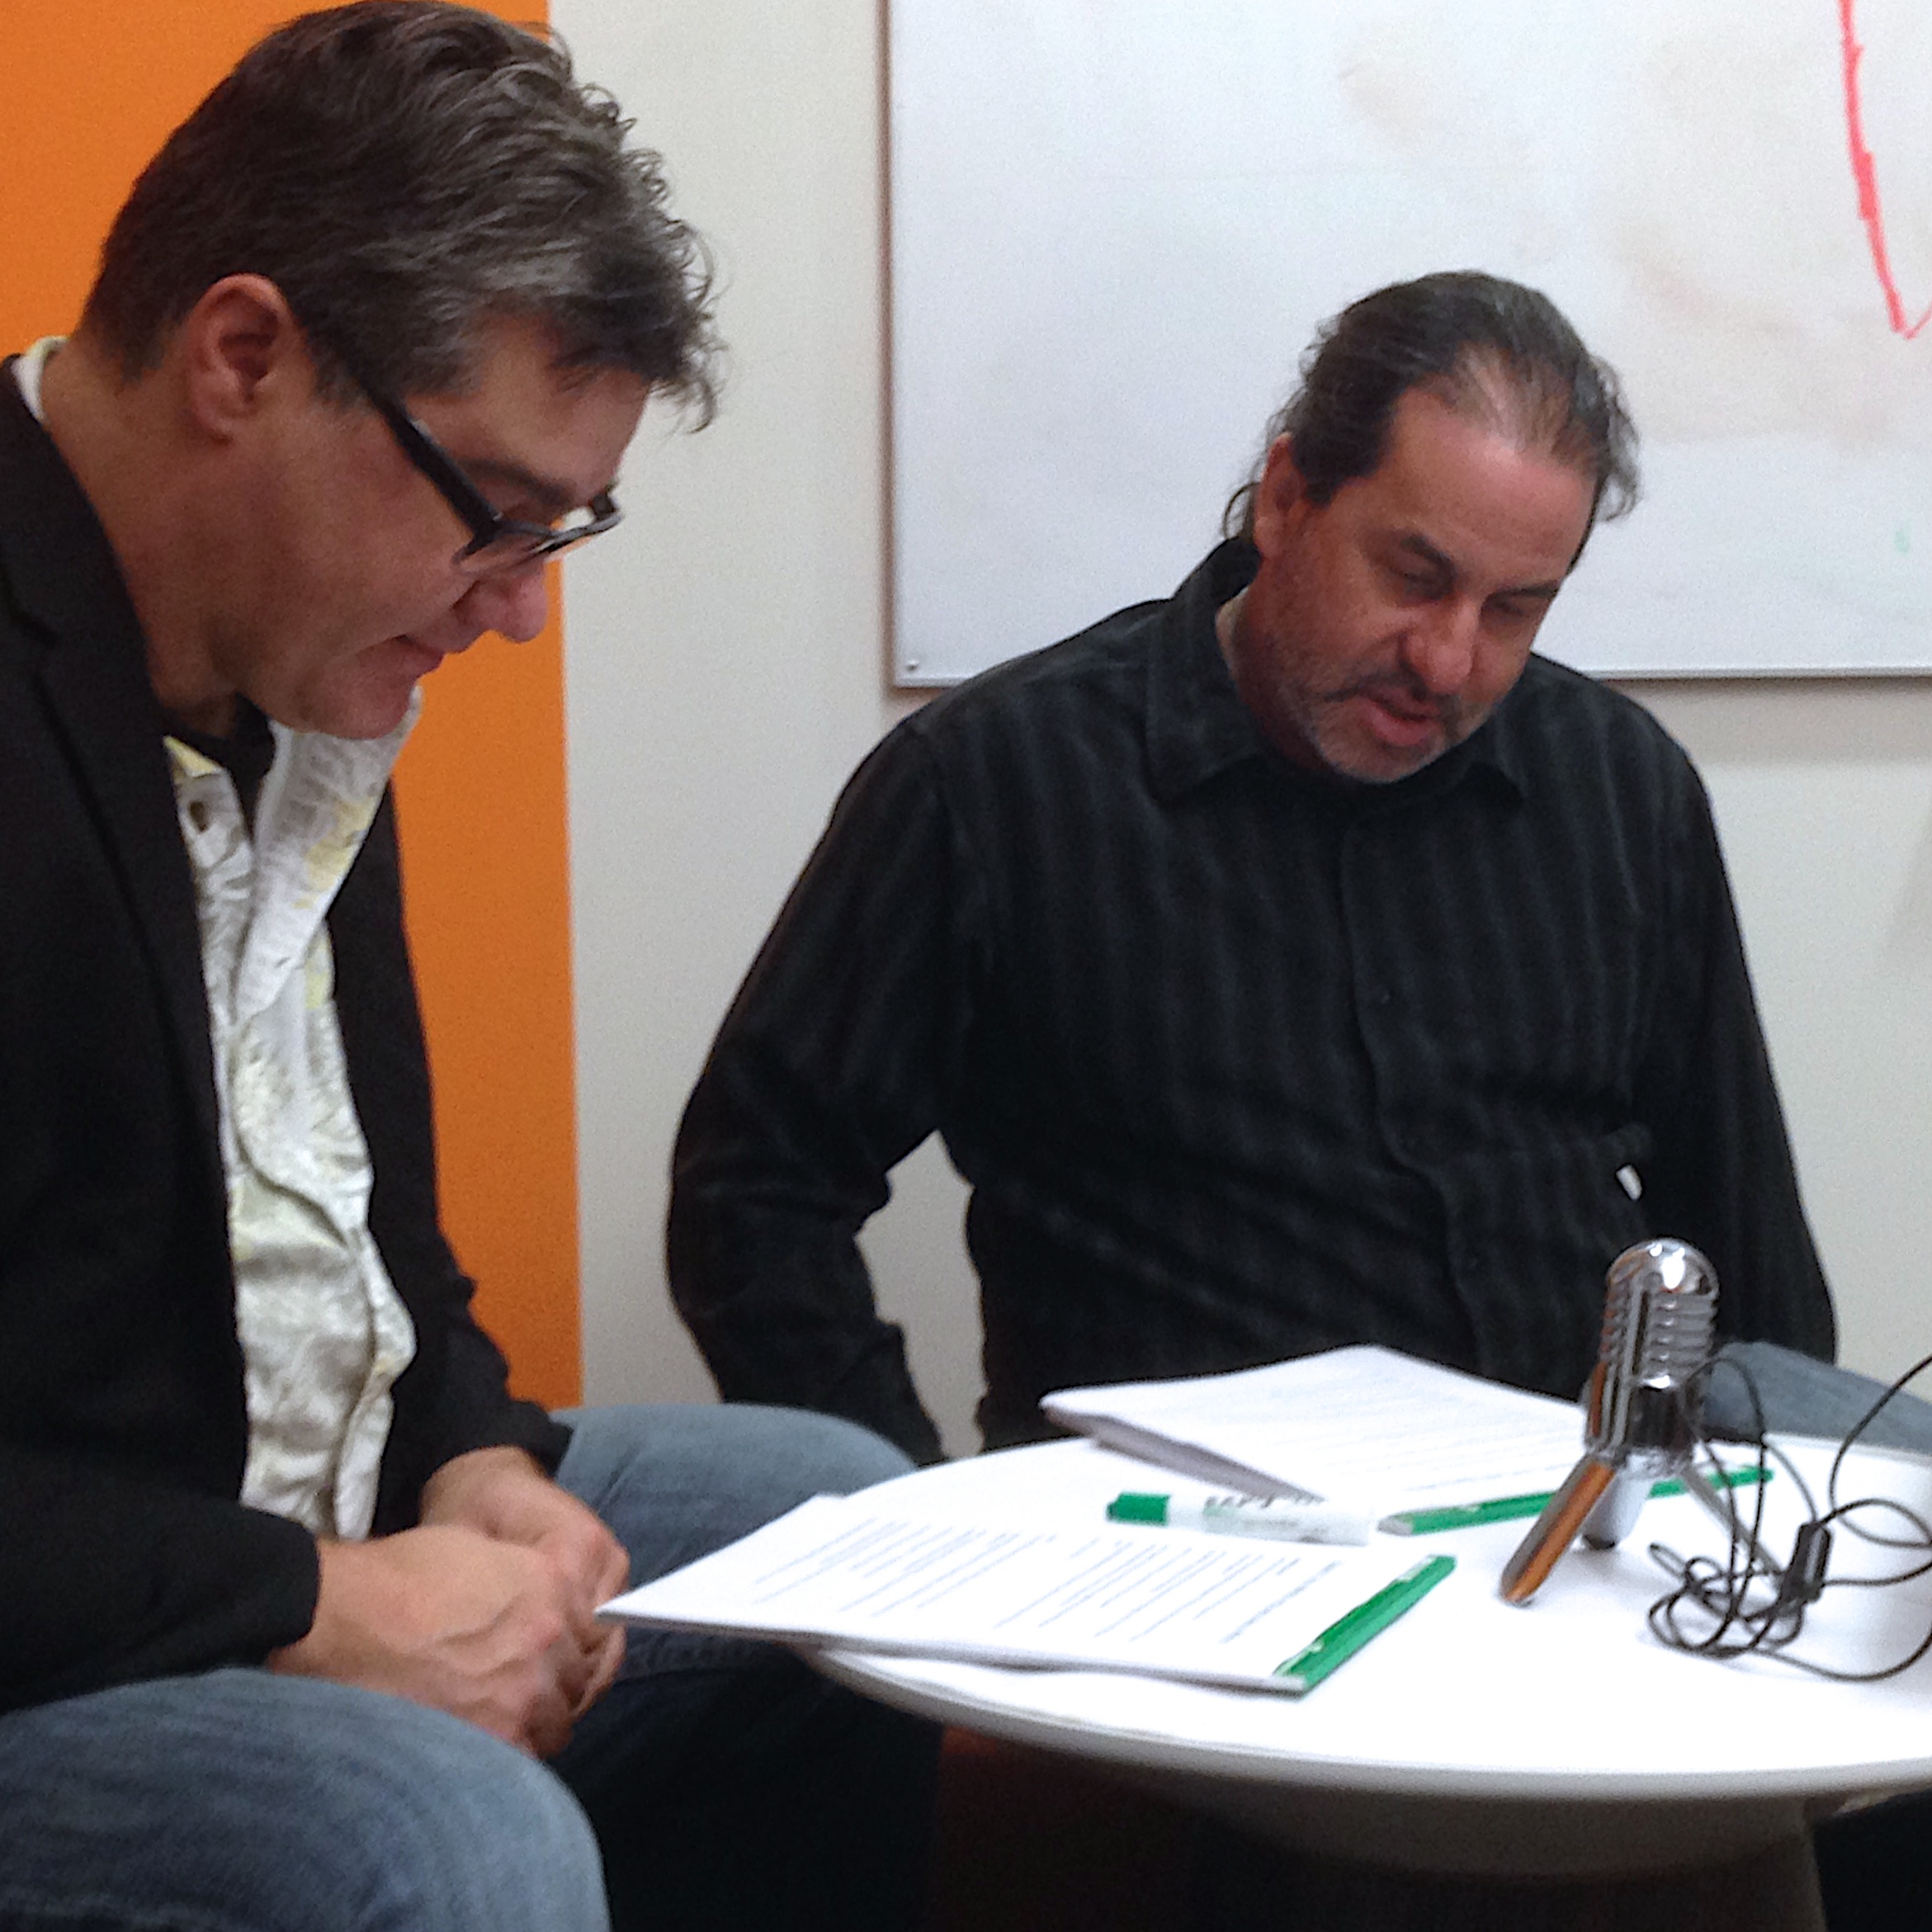
communication, professional, profession, conversation, design, job